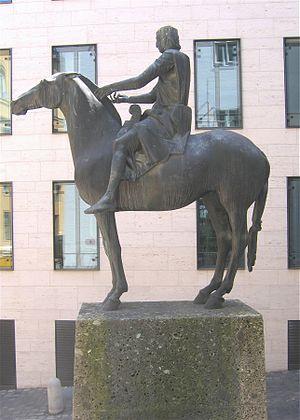
Cet article recense les statues équestres en Allemagne.